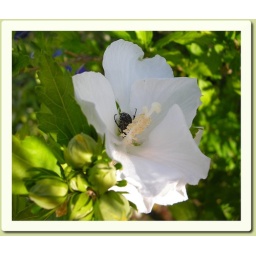
Bug sitting in a white hibiscus blossom